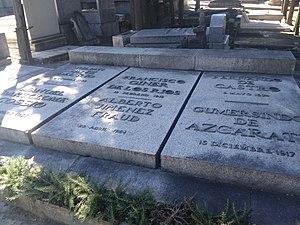
Alberto Jiménez Fraud, né le 4 février 1883 à Malaga et mort le 23 avril 1964 à Genève est un pédagogue espagnol.